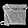
Label: Bag